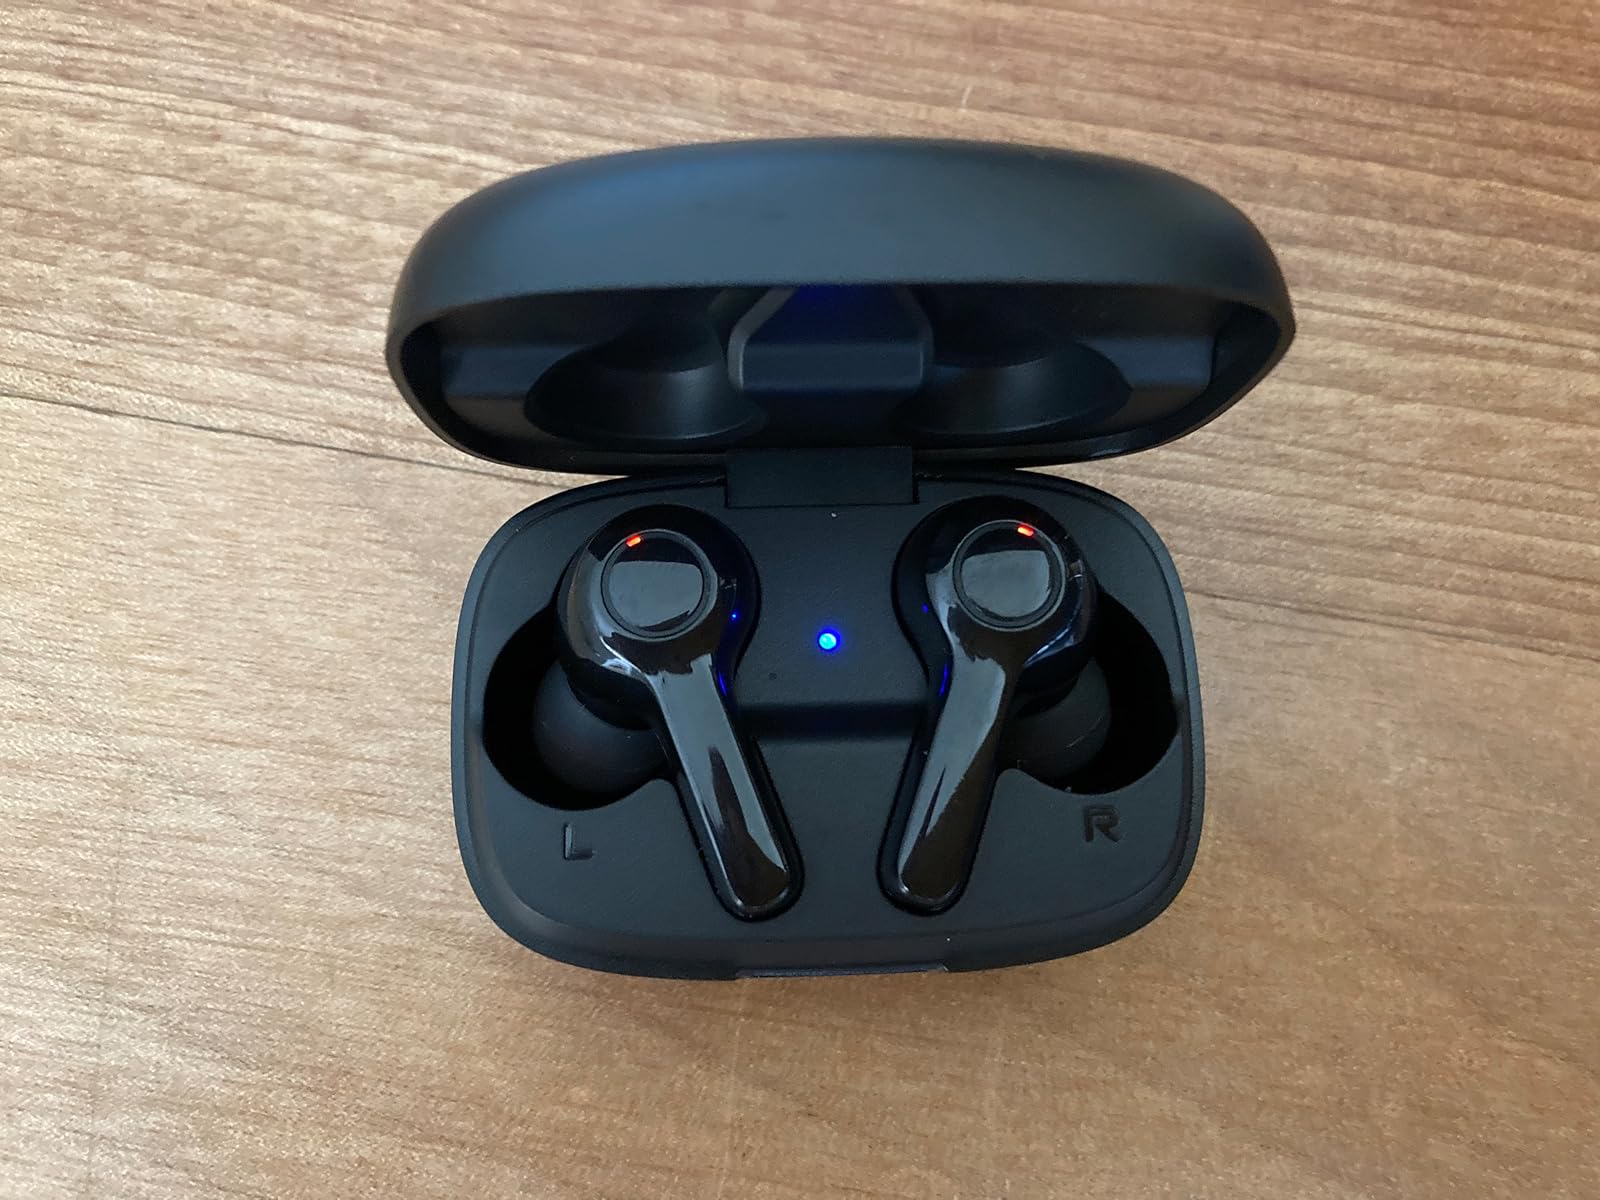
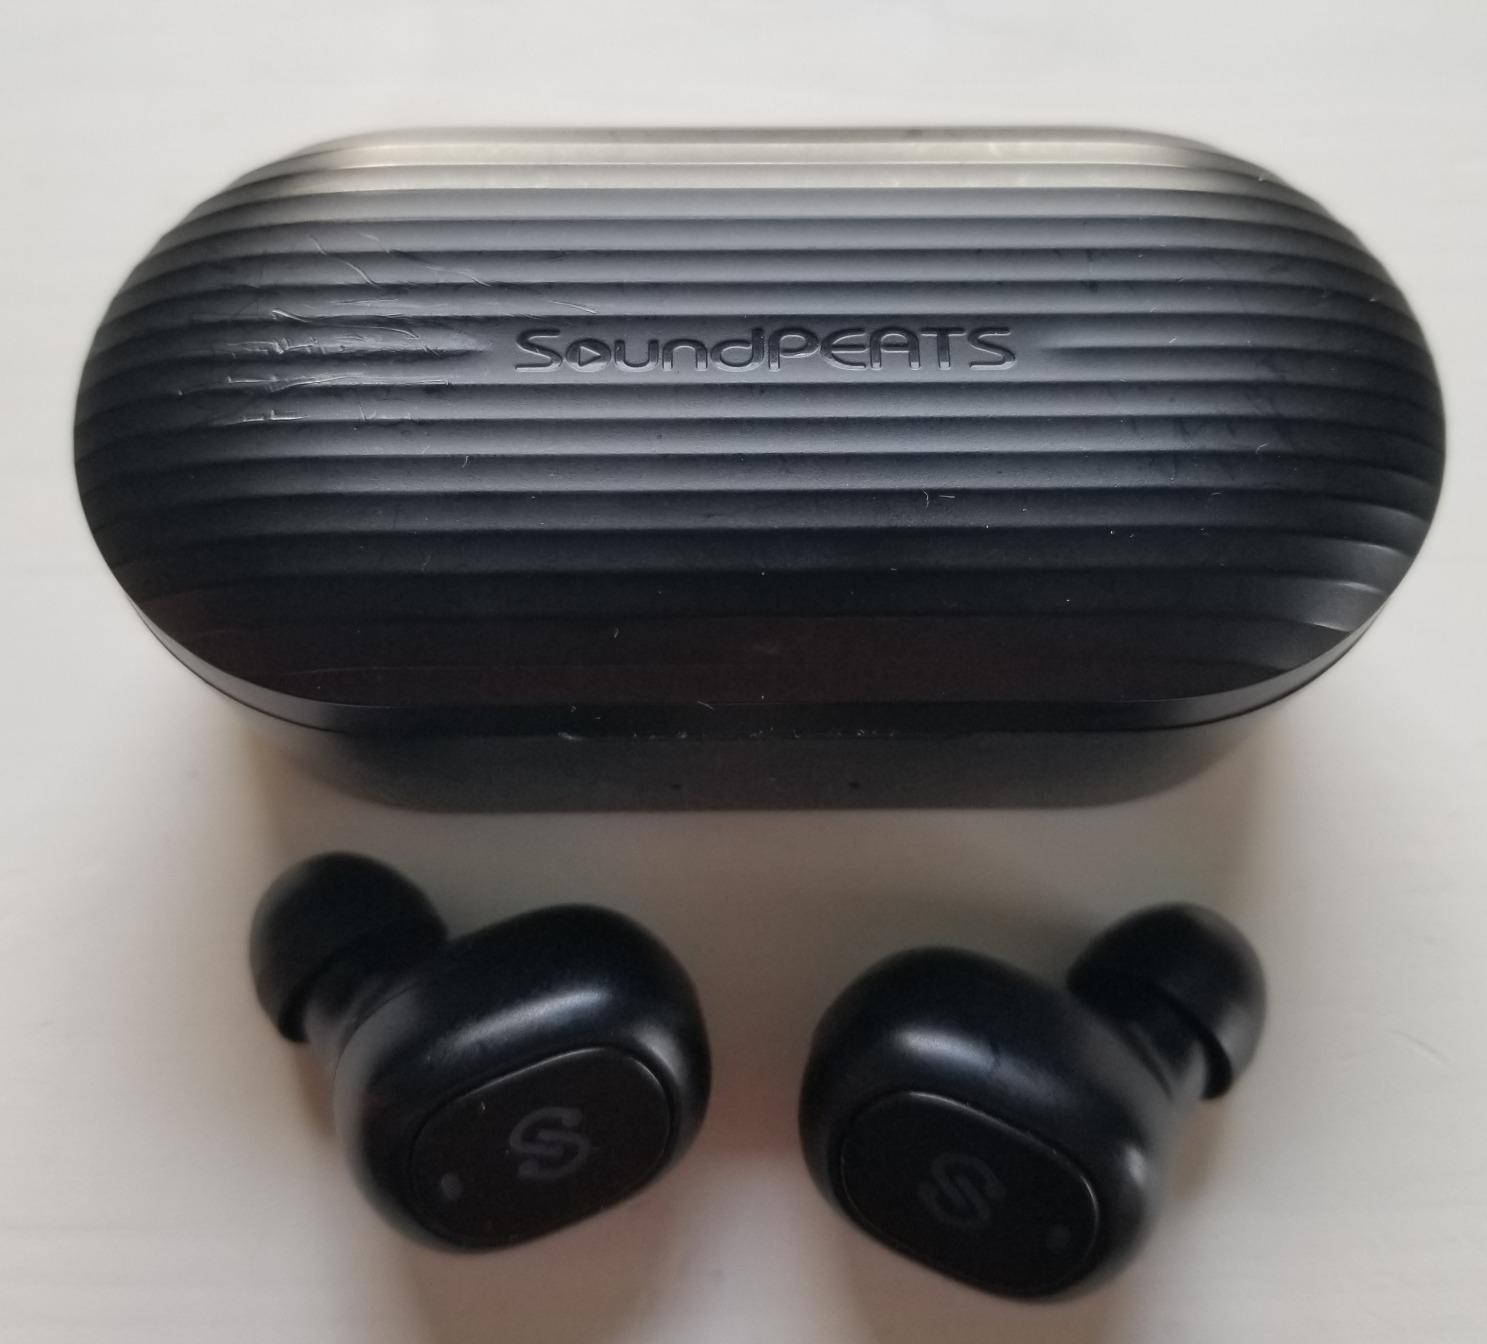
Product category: earbuds
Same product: no